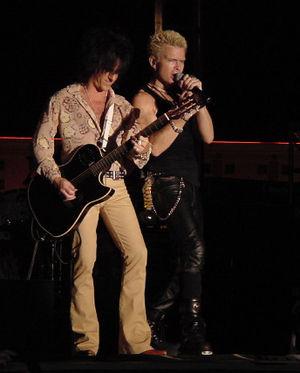
Steve Stevens est un guitariste américain né à Brooklyn, New York, le 5 mai 1959.